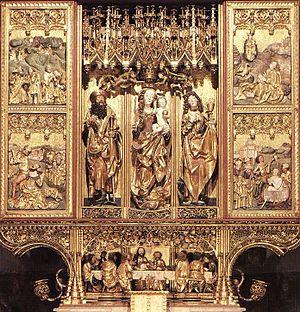
La Basilique Saint-Jacques est une basilique chrétienne d'architecture gothique située à Levoča, Région de Prešov, en Slovaquie orientale. La construction a commencé au XIVᵉ siècle. C'est une église paroissiale catholique, dédiée à Jacques de Zébédée. L'intérieur abrite plusieurs autels gothiques, dont le maître-autel, le plus haut autel en bois du monde réalisé par l'atelier de Maître Paul de Levoča, achevé en 1517. L'église, la deuxième plus grande de Slovaquie, abrite également du mobilier et des œuvres d'art bien conservées. Le clocher date du XIXᵉ siècle. L'église a été ajoutée au Patrimoine mondial de l'UNESCO en 2009. C'est aussi un Monument national. En 2015, le pape François a déclaré l'église basilique mineure.